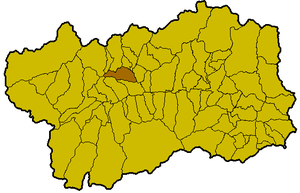
Localisation de la commune de Gignod à l'intérieur de la Vallée d'Aoste. Italiano: Collocazione del comune di Gignod all'interno della Valle d'Aosta.
Gignod est une commune alpine de la Vallée d'Aoste en Italie du Nord.